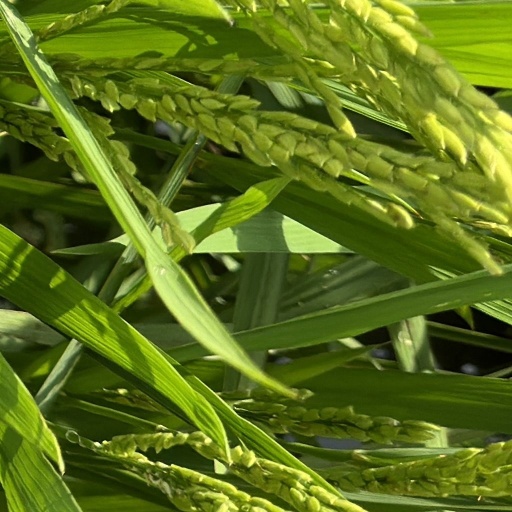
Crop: rice